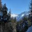
Label: mountain